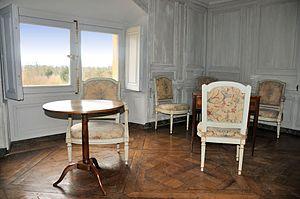
Petit Trianon - Chambre de la première femme de chambre
Le château du Petit Trianon est un bâtiment situé dans le domaine du Petit Trianon, au sein du parc de Versailles, dans le département français des Yvelines, en région Île-de-France.
L'entresol est le niveau qui se trouve entre le rez-de-chaussée et le premier étage d'un bâtiment. C'est généralement un étage intermédiaire de hauteur réduite inclus dans un étage ou rez-de-chaussée d'une hauteur assez importante.